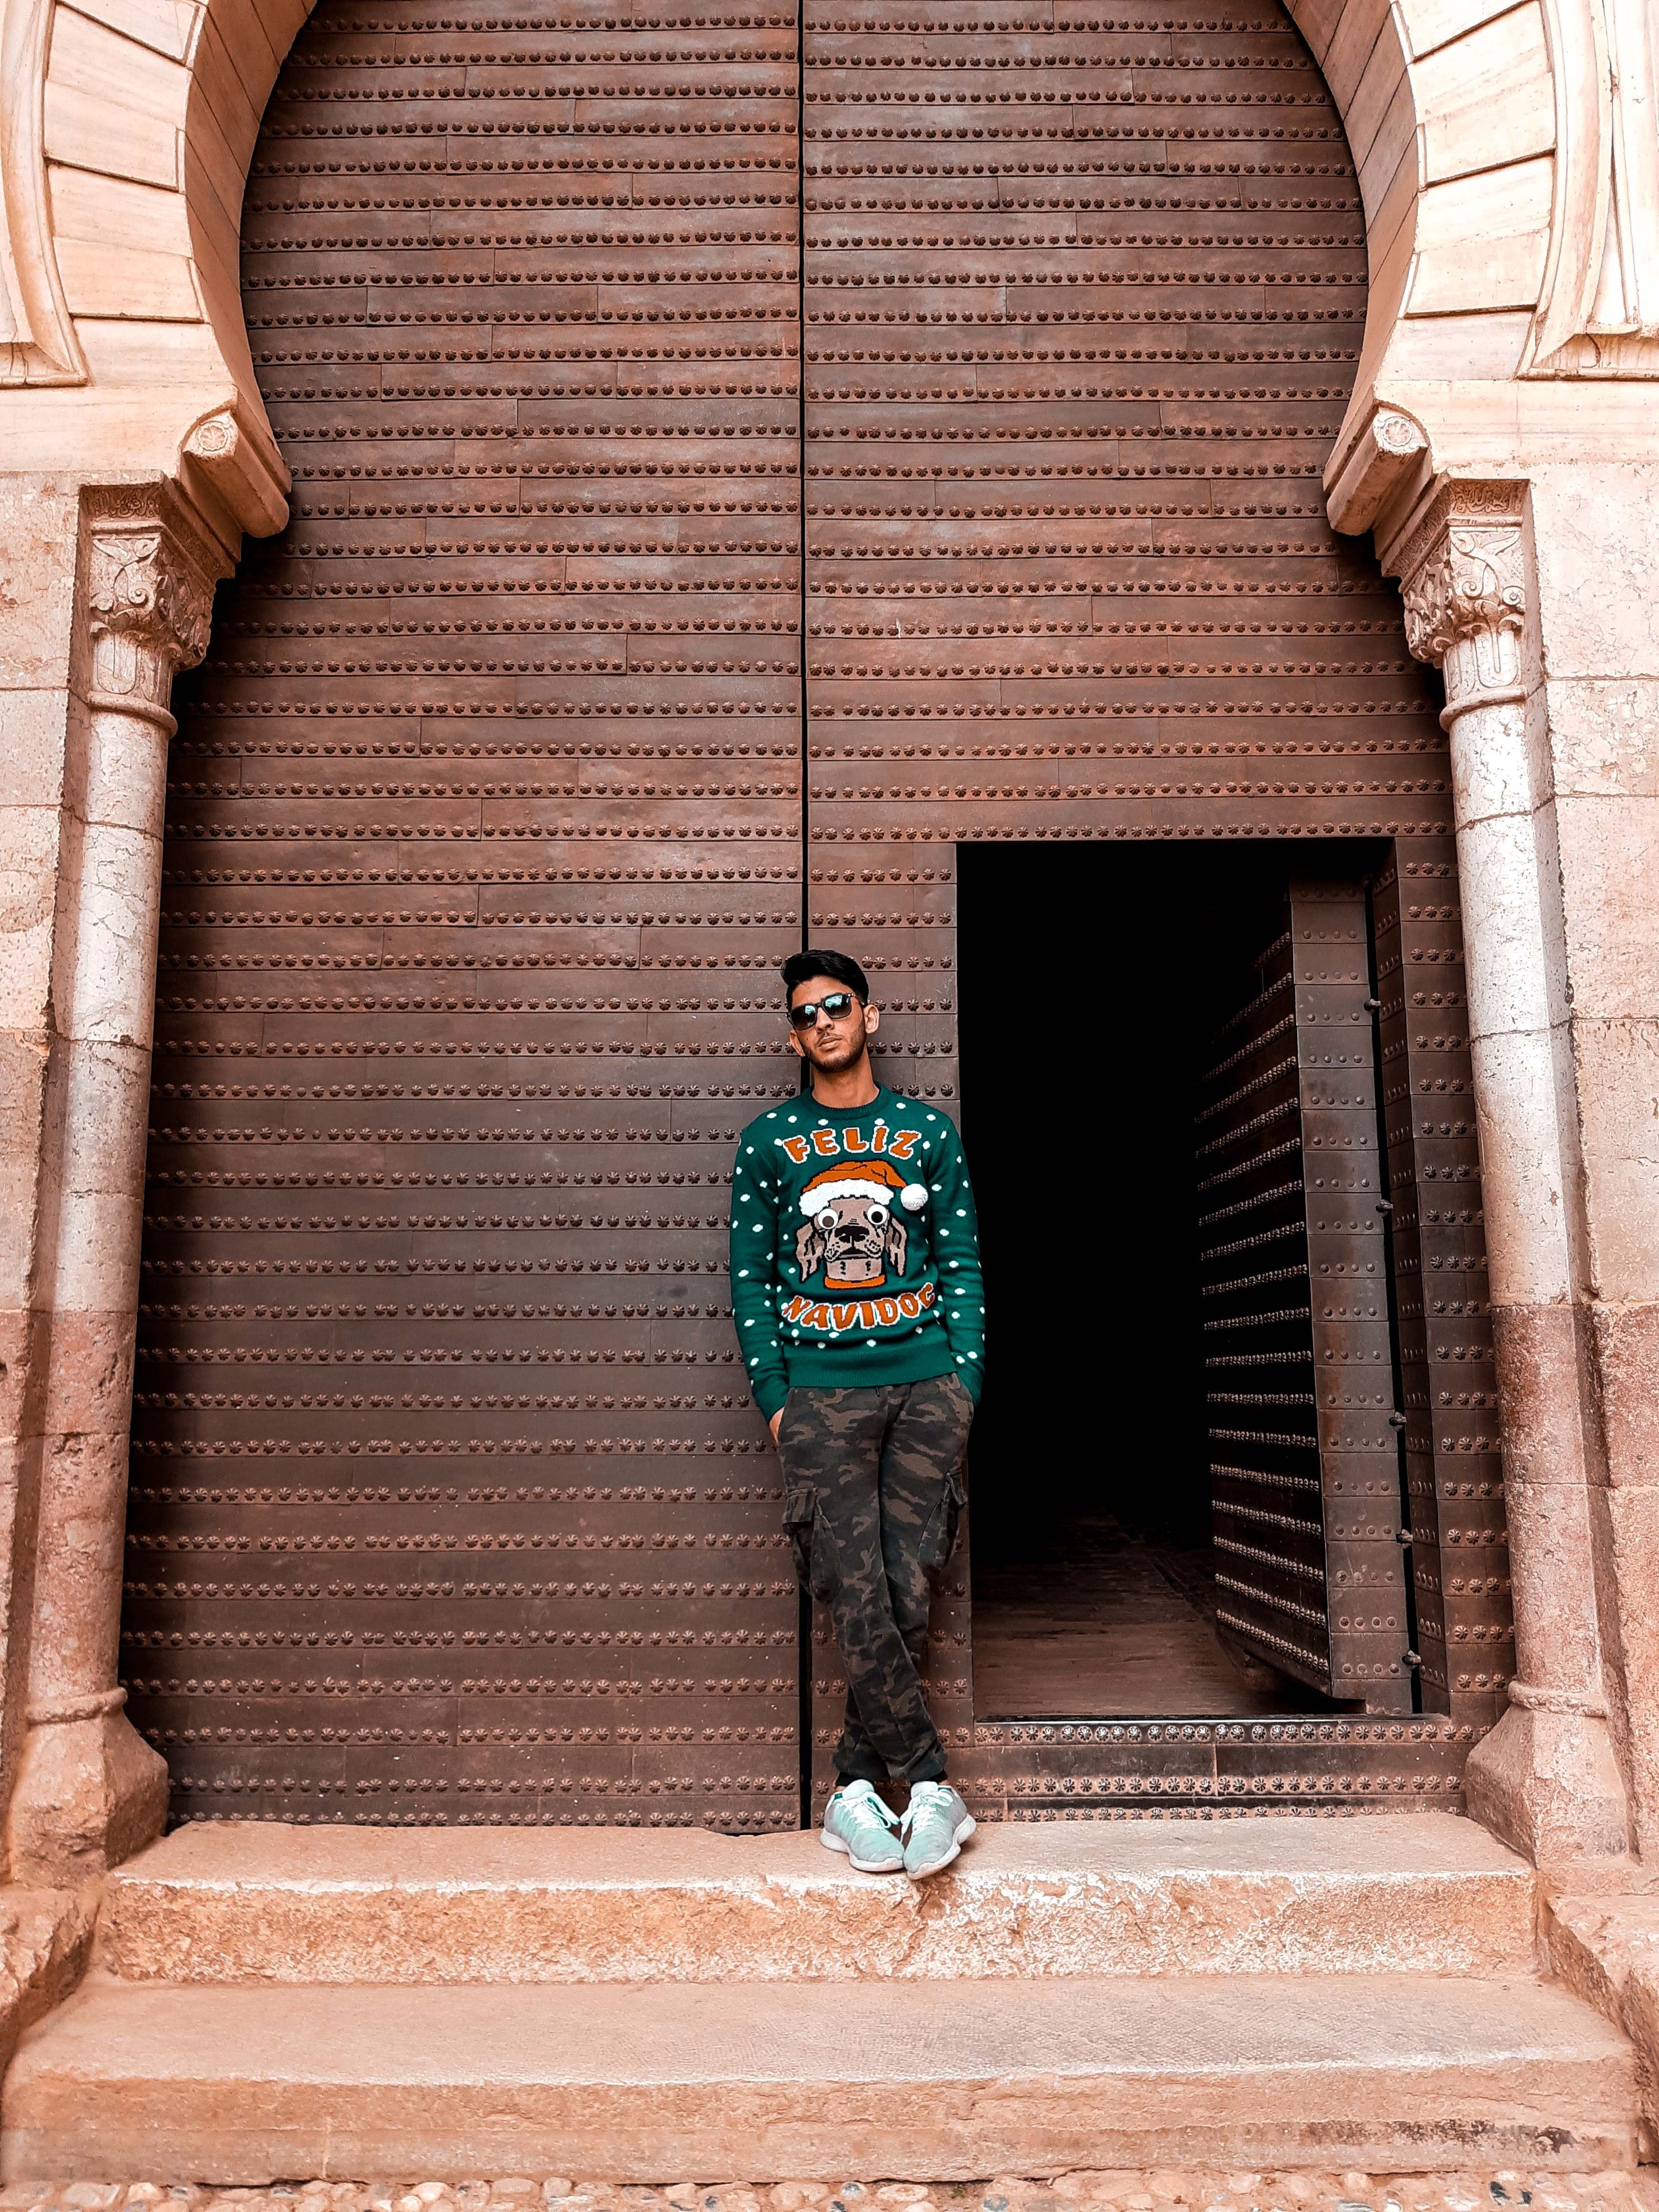
standing, wall, architecture, door, arch, brick, window, building, facade, symmetry, vacation, house, style, tourism